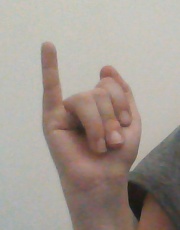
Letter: meem